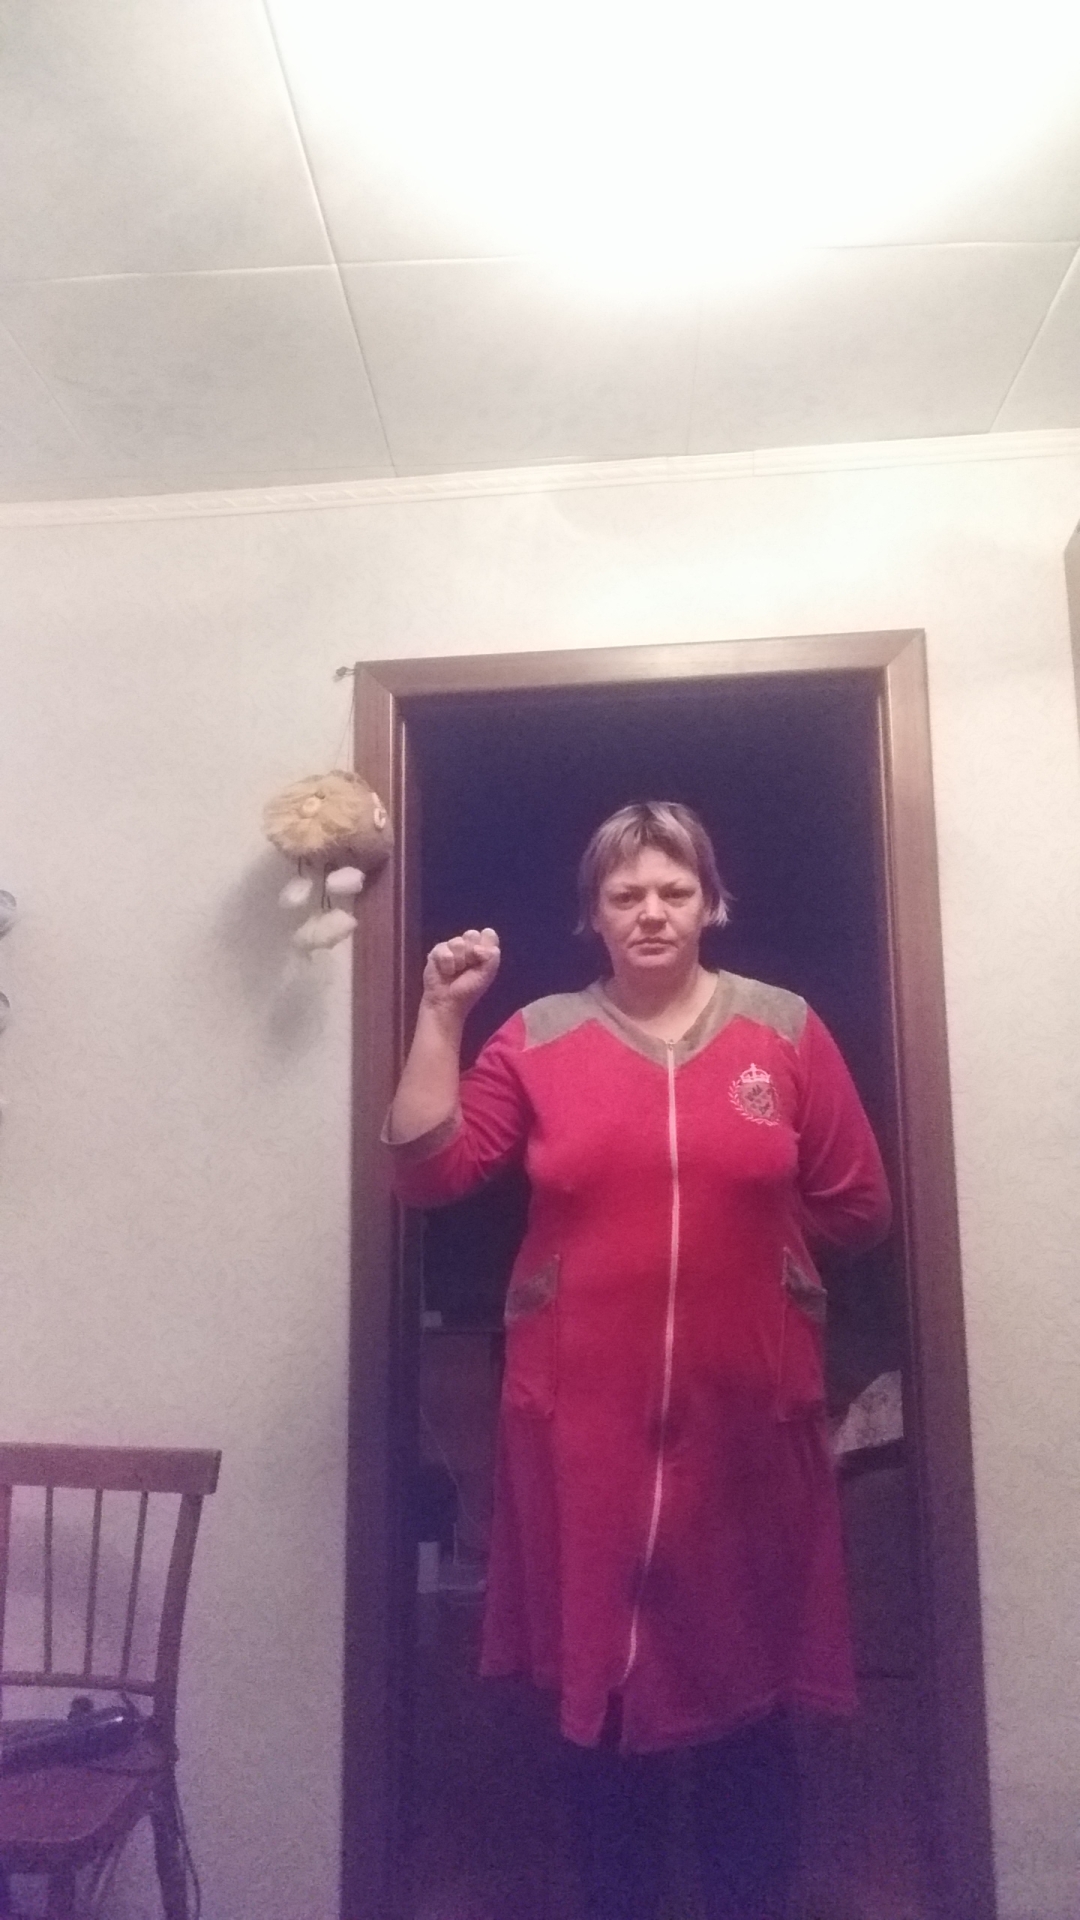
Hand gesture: fist